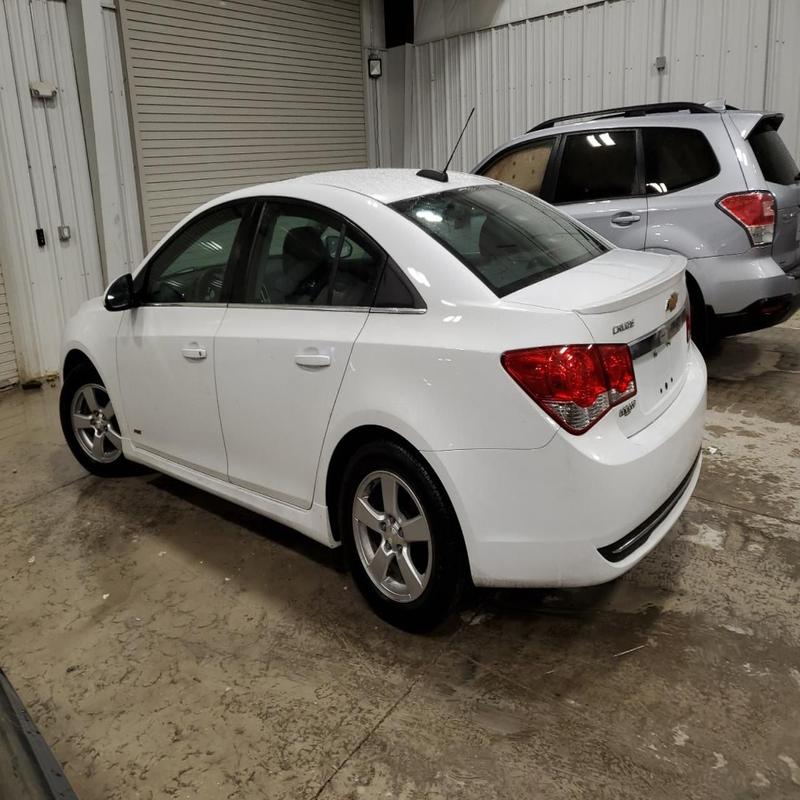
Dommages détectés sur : plaque d'immatriculation arrière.
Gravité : majeur